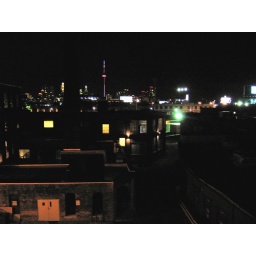
The view from a window in my office